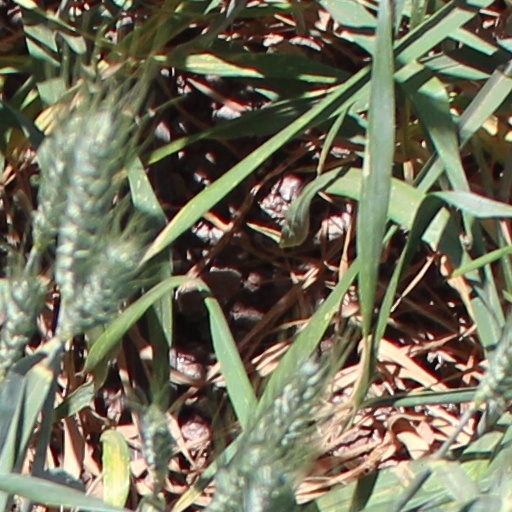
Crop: wheat